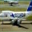
Label: airplane